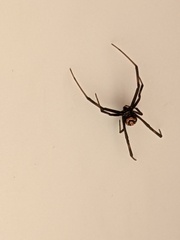
Species: Lactrodectus_hesperus